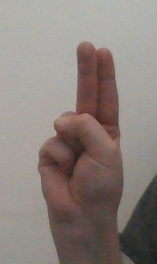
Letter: taa